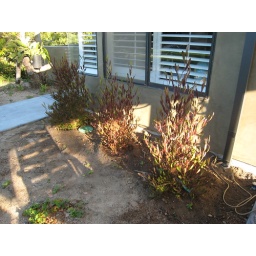
new bushes by bedroom window